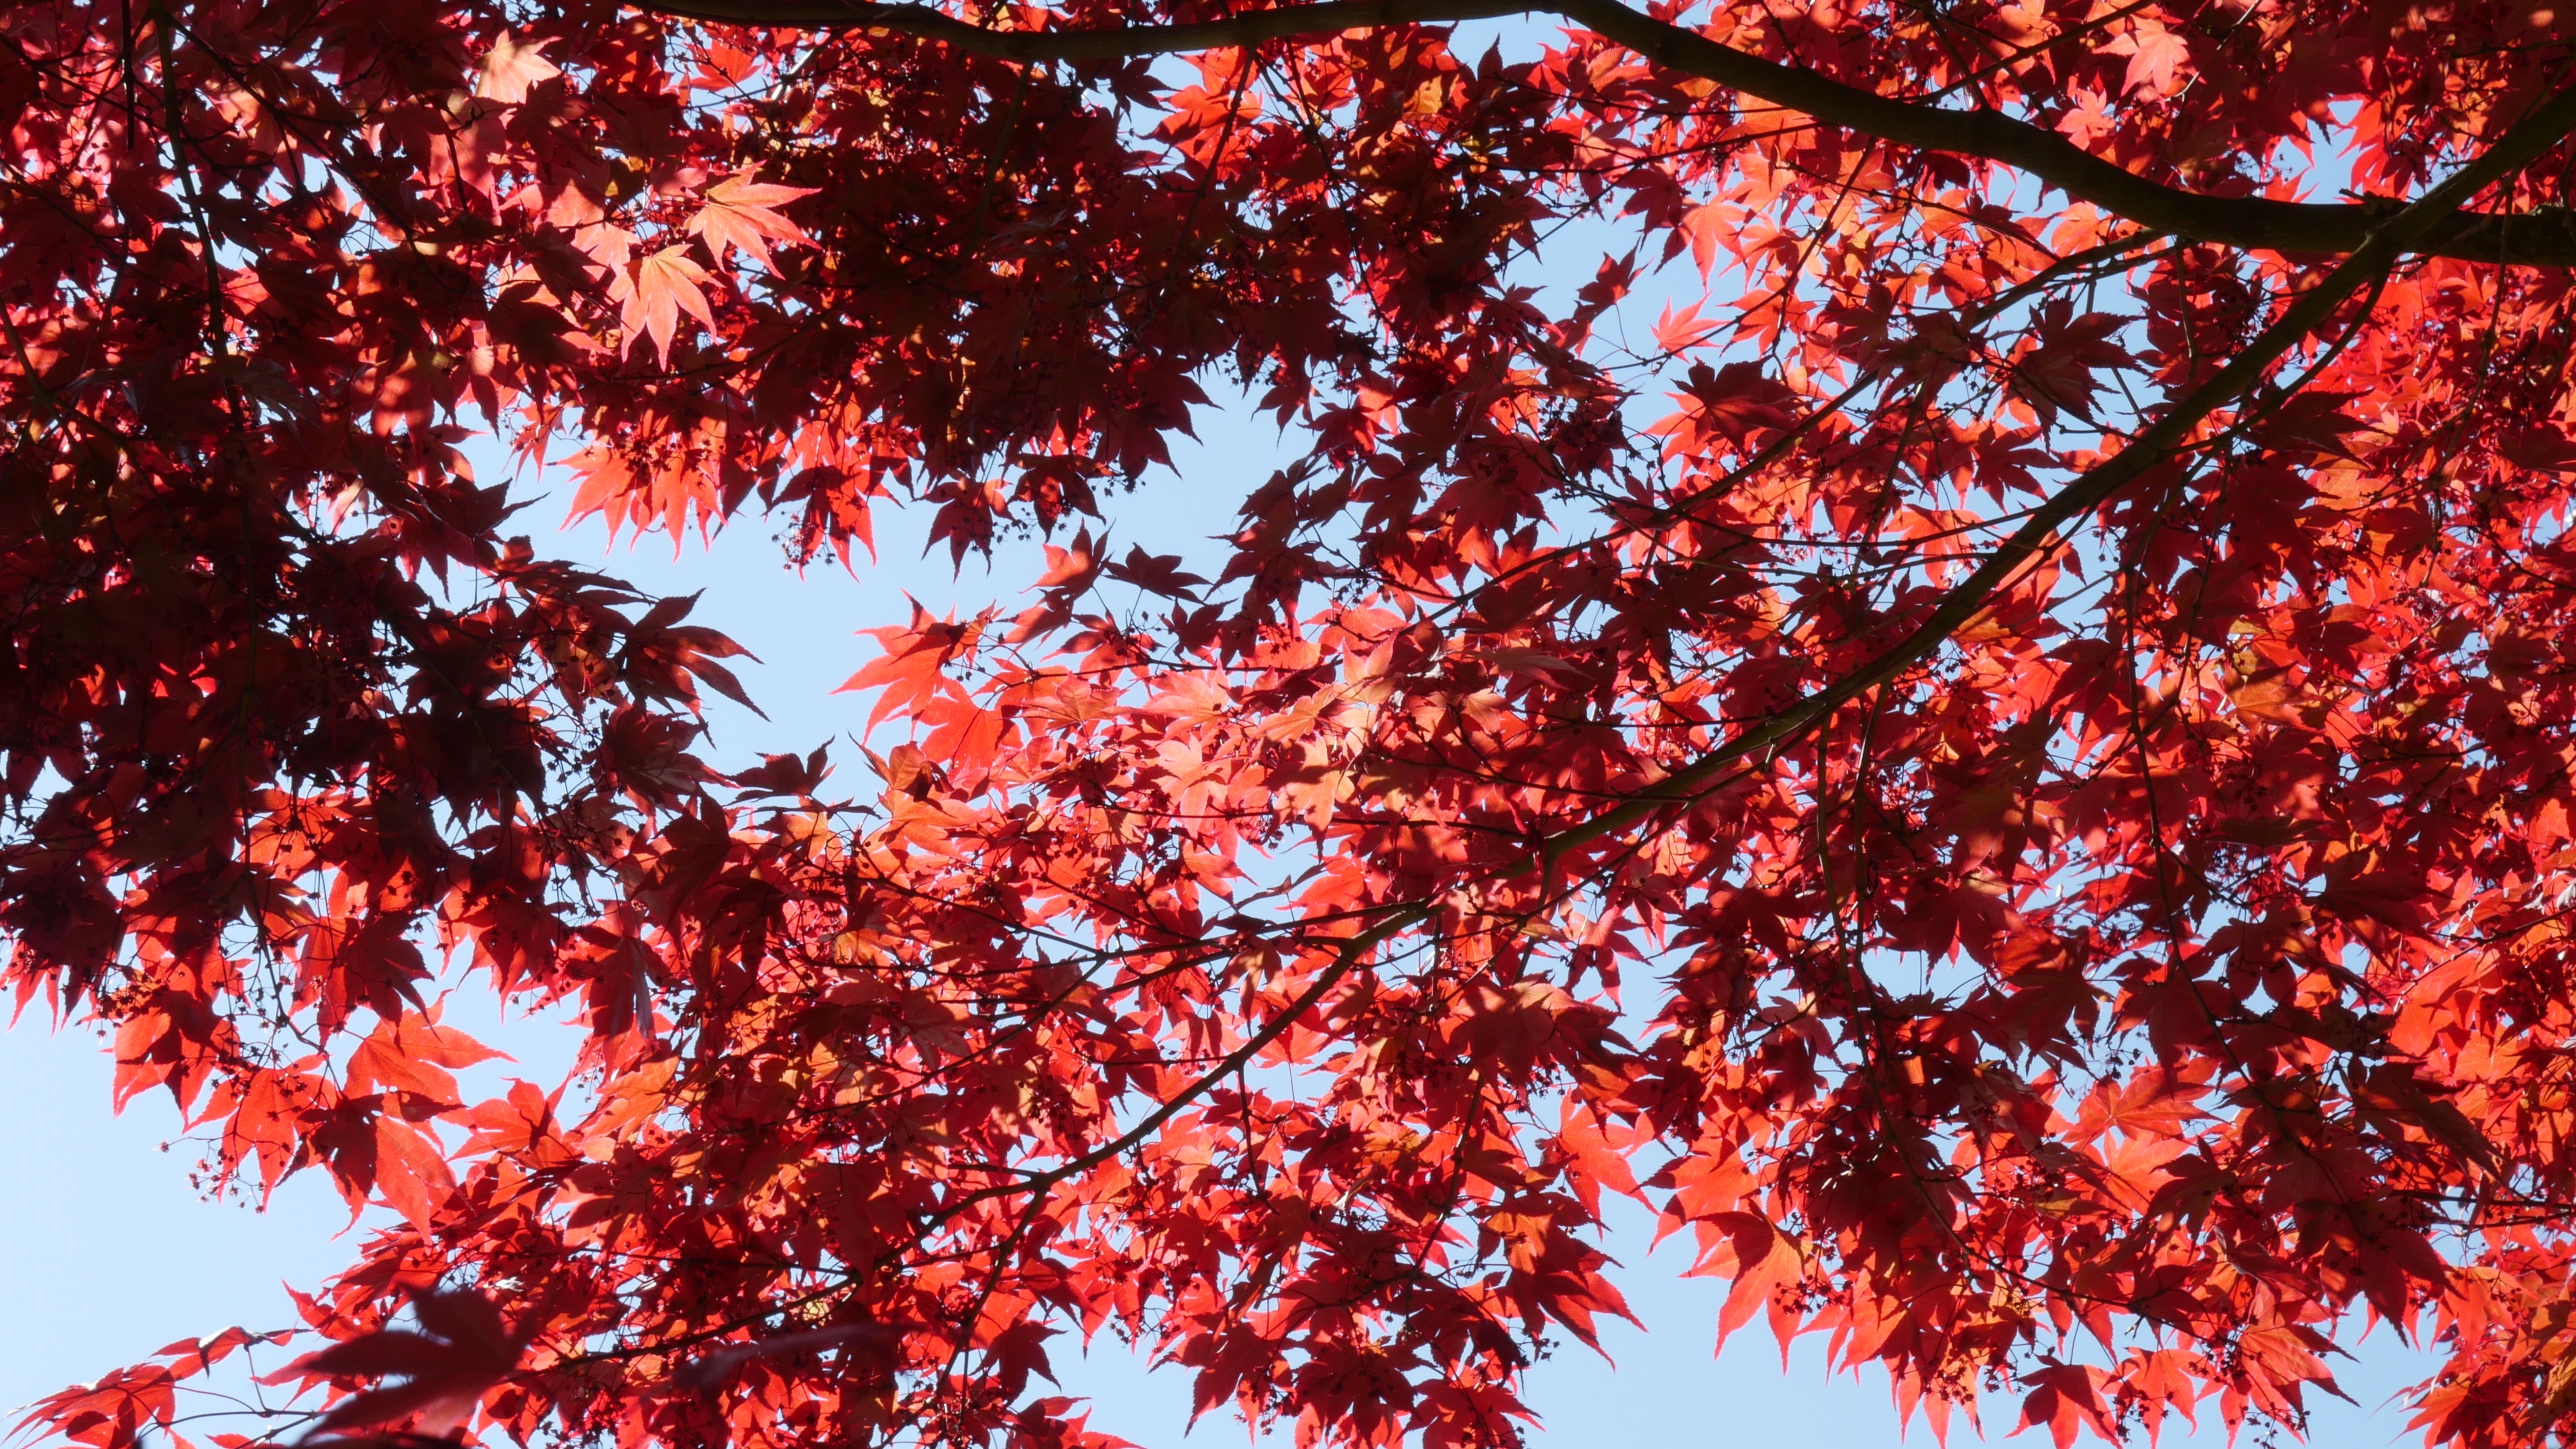
tree, nature, branch, plant, sunlight, leaf, red, autumn, season, maple, maple tree, leaves, japanese, maple leaves, fall foliage, flowering plant, red maple leaves, red maple, woody plant, land plant